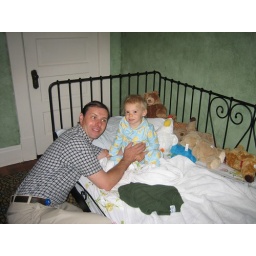
First night in the big girl bed